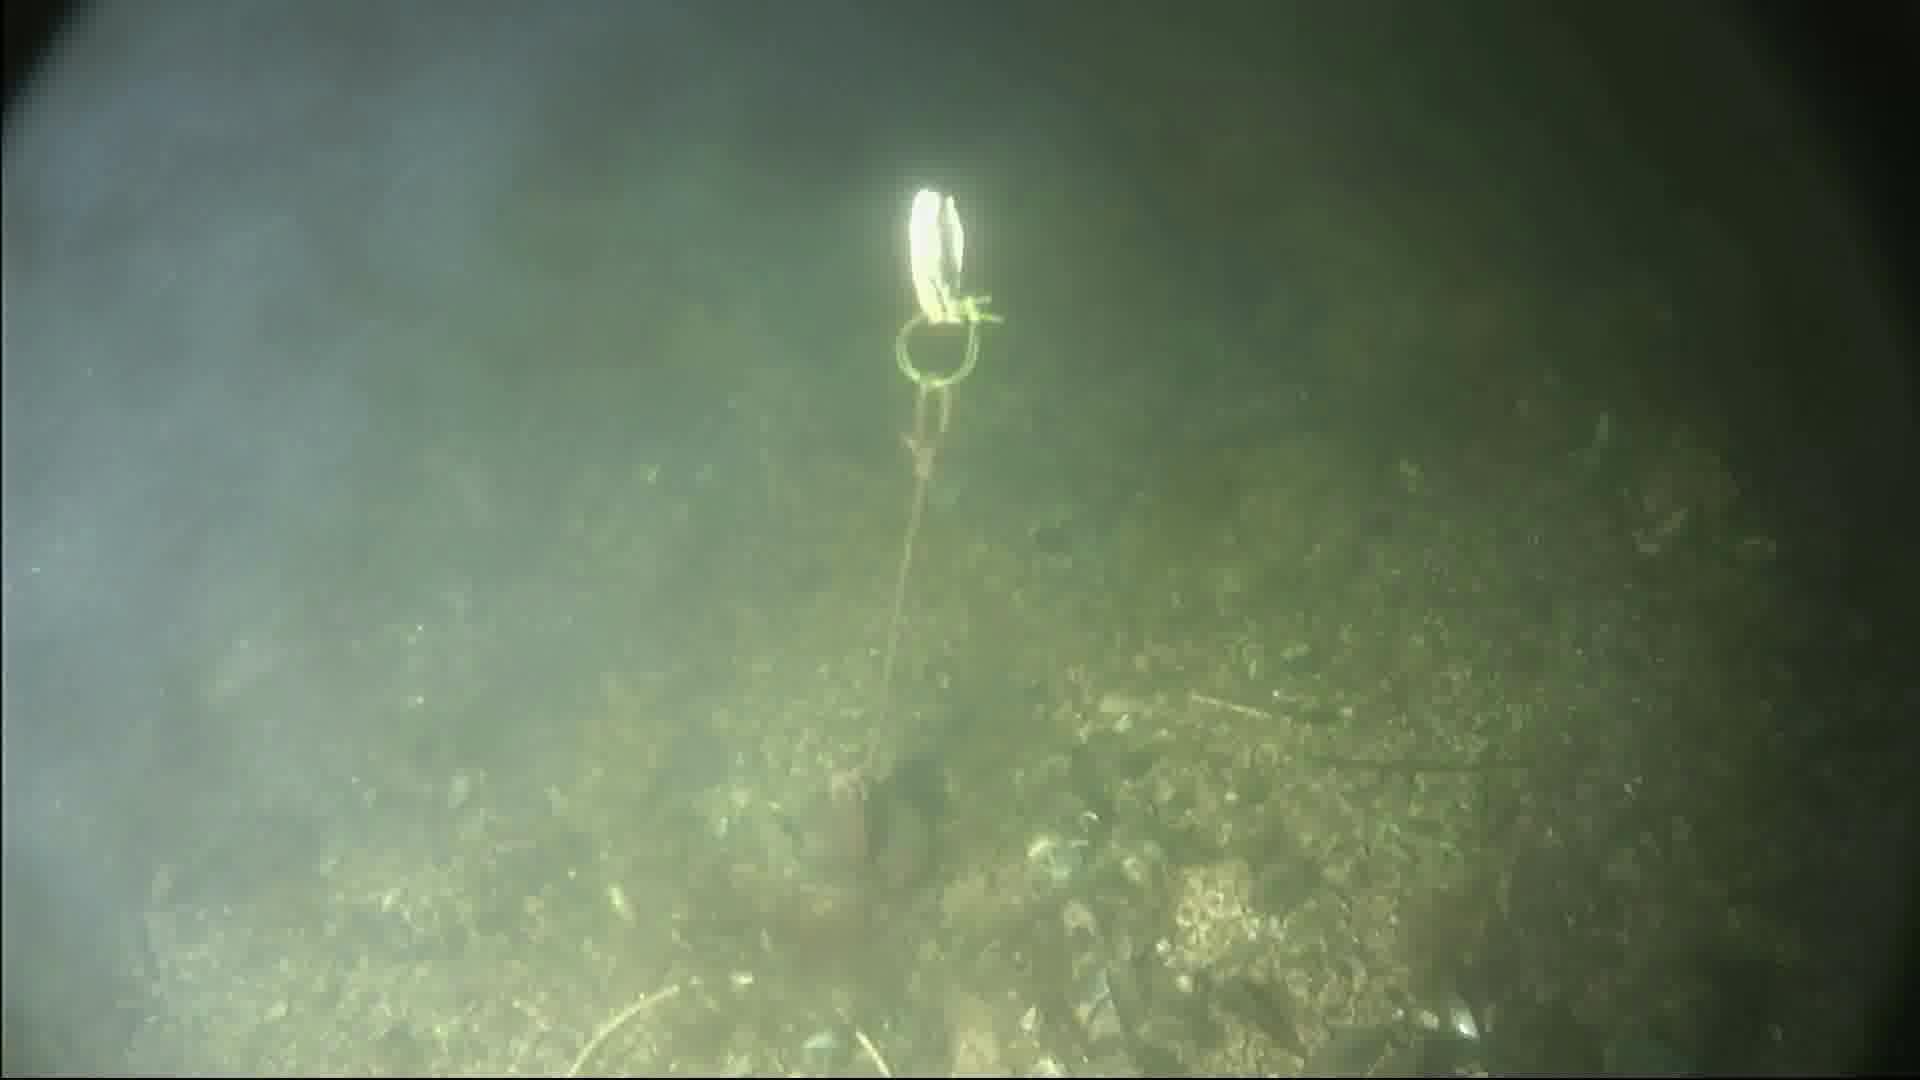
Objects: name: crab